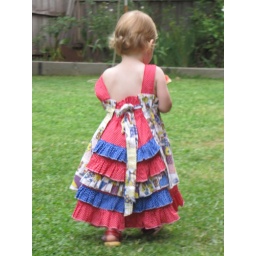
Studio Tantrum Feliz made with a vintage puppy and little girl print over spots.